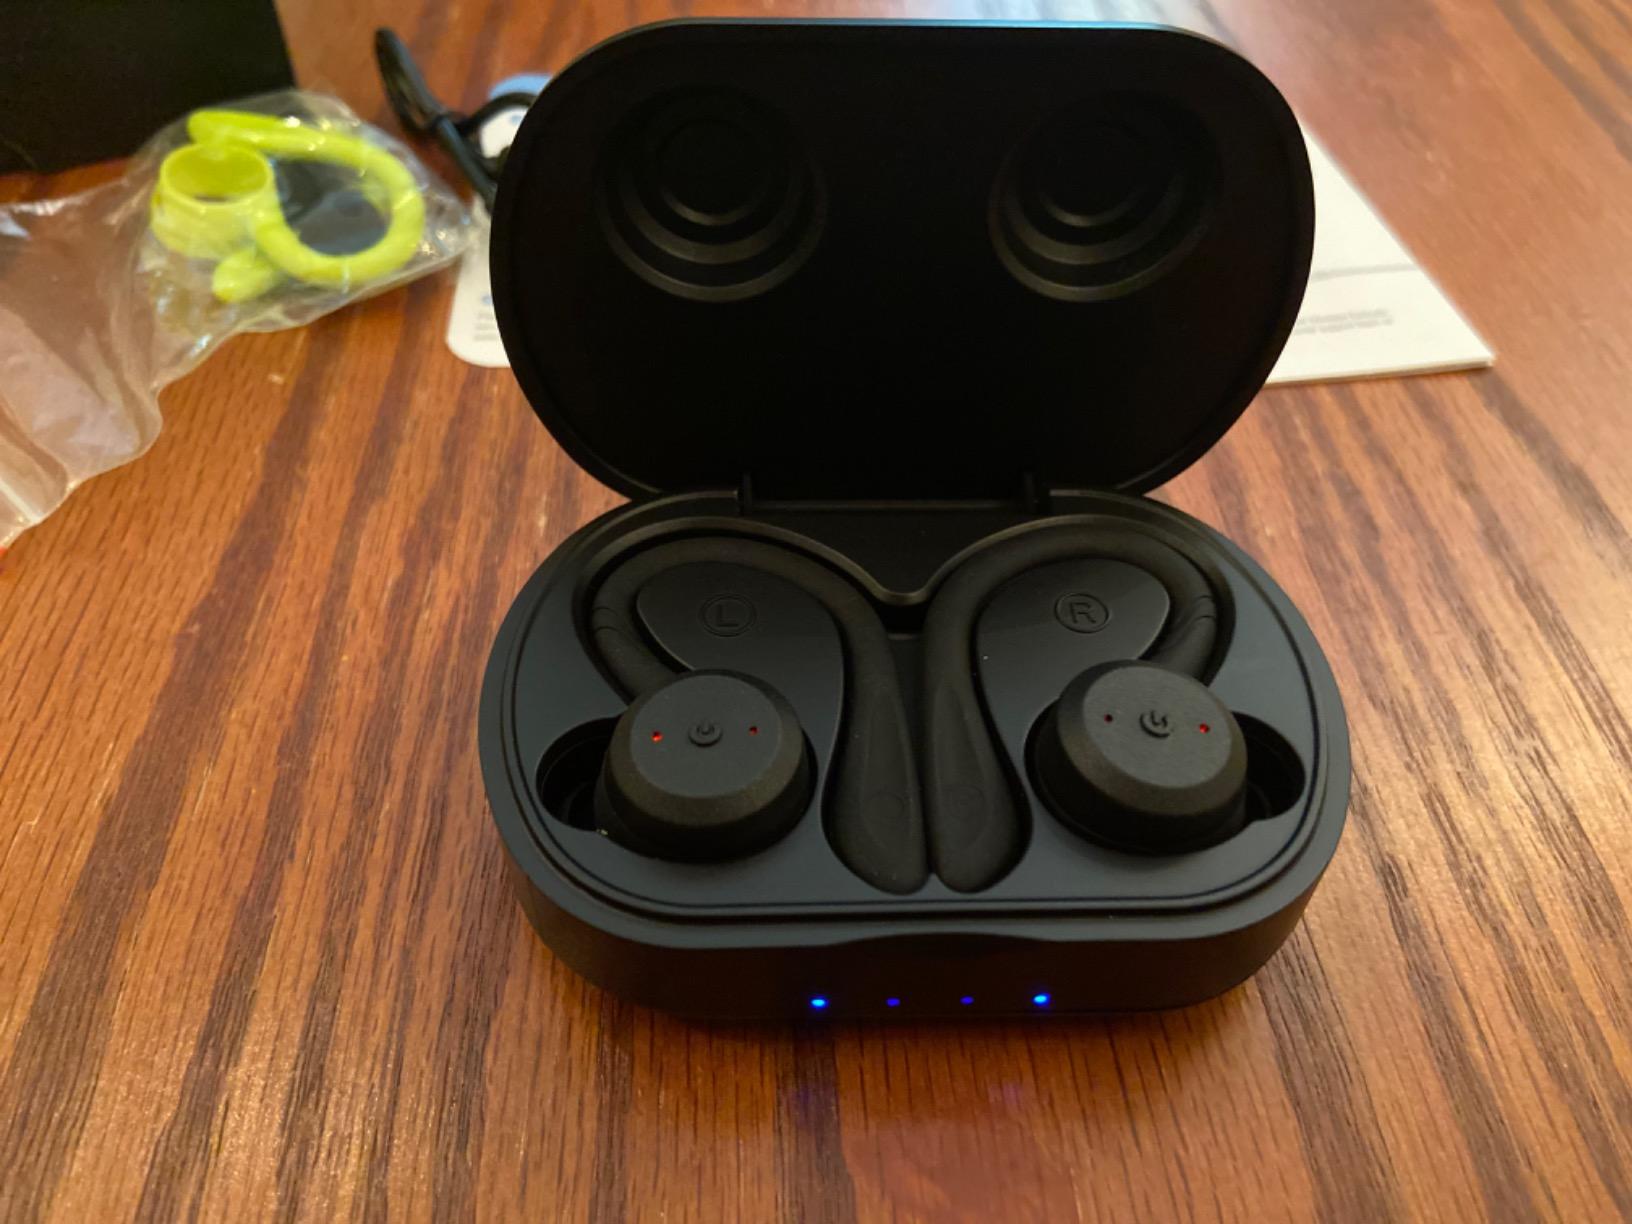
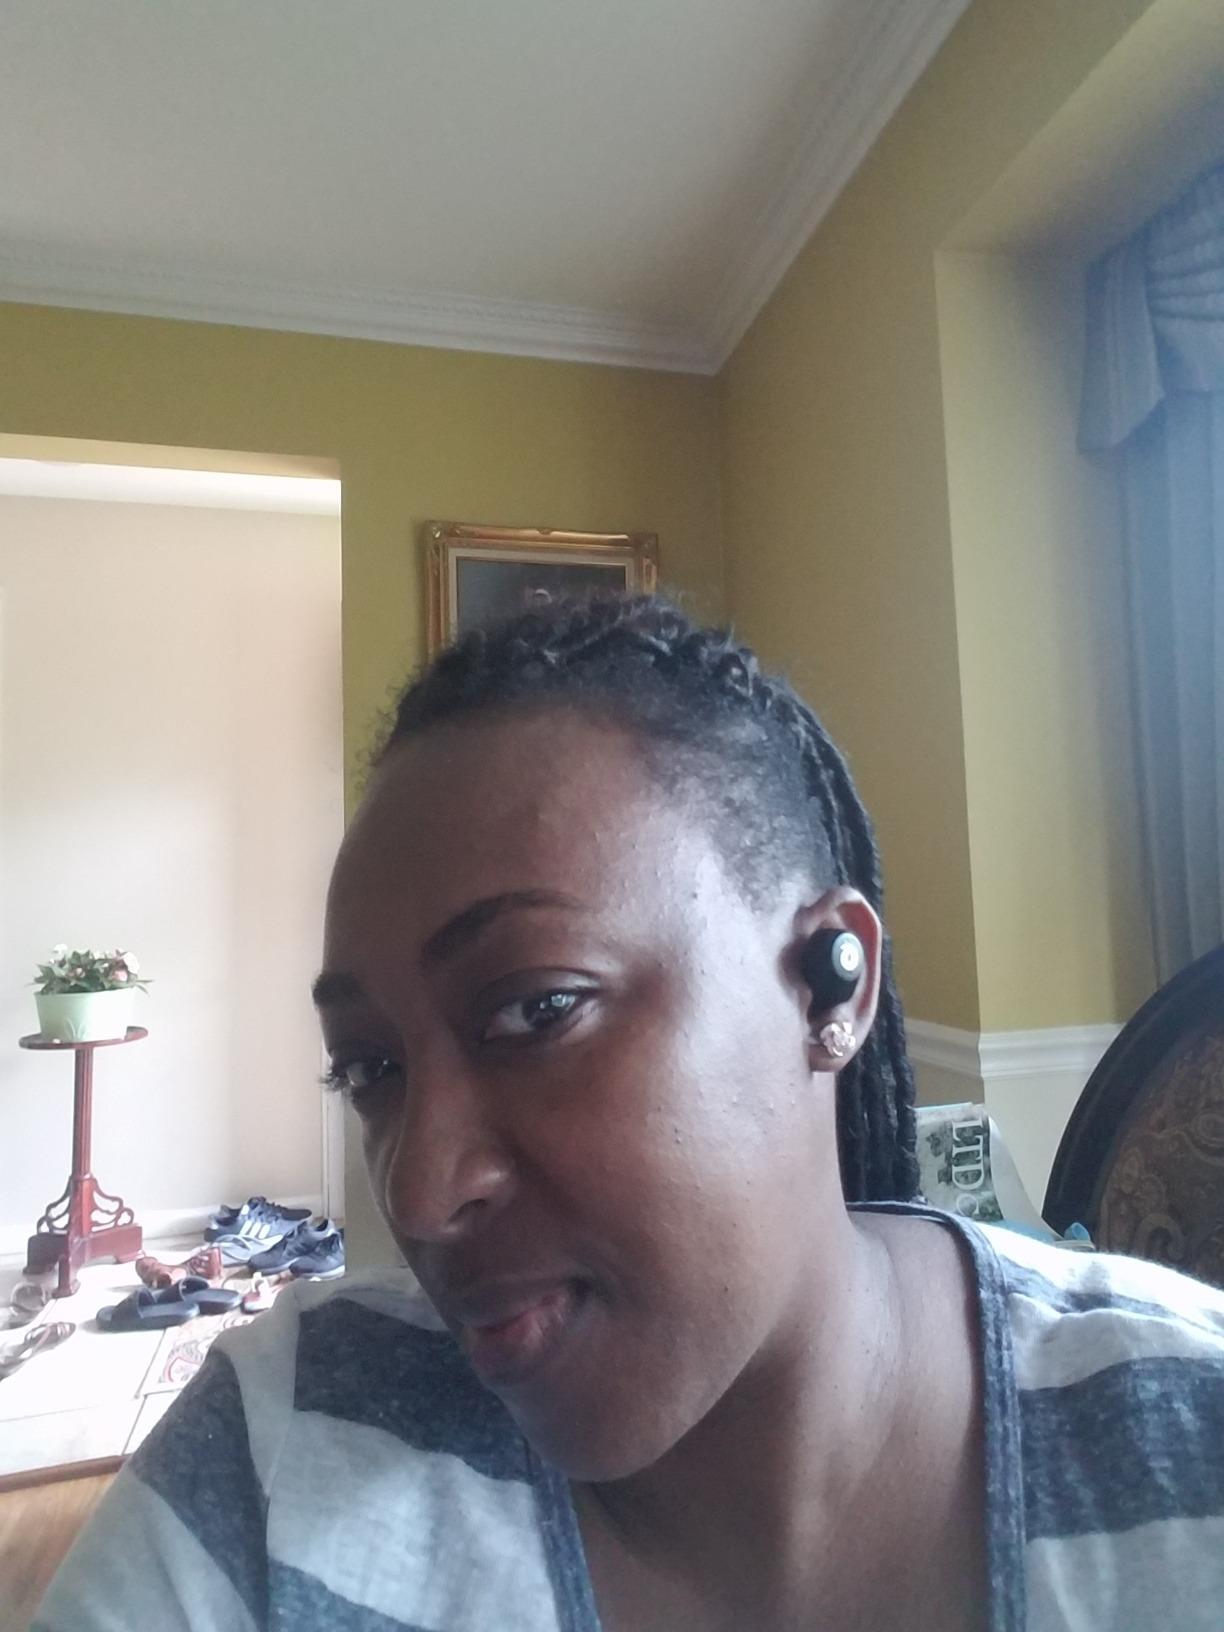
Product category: earbuds
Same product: no